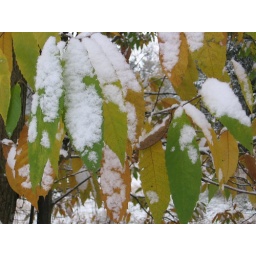
Snow on the horse chestnut tree in the drive after our early and long gone snow.